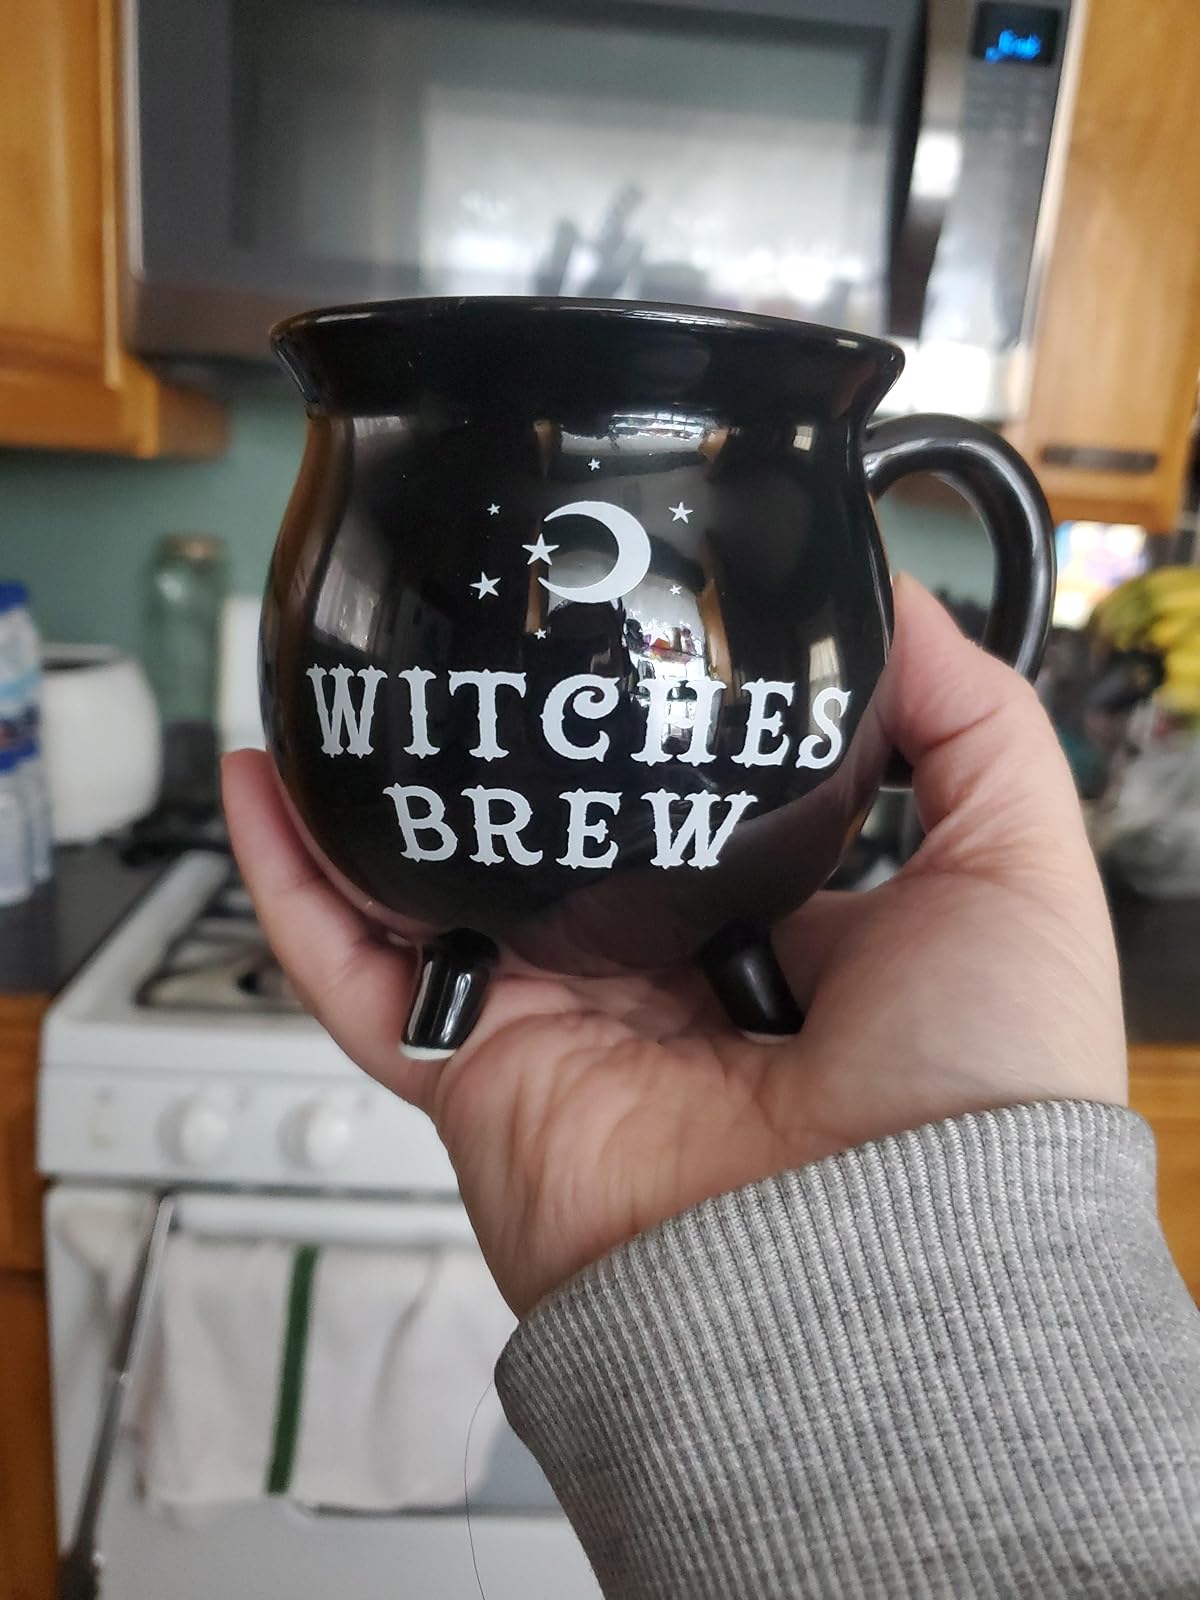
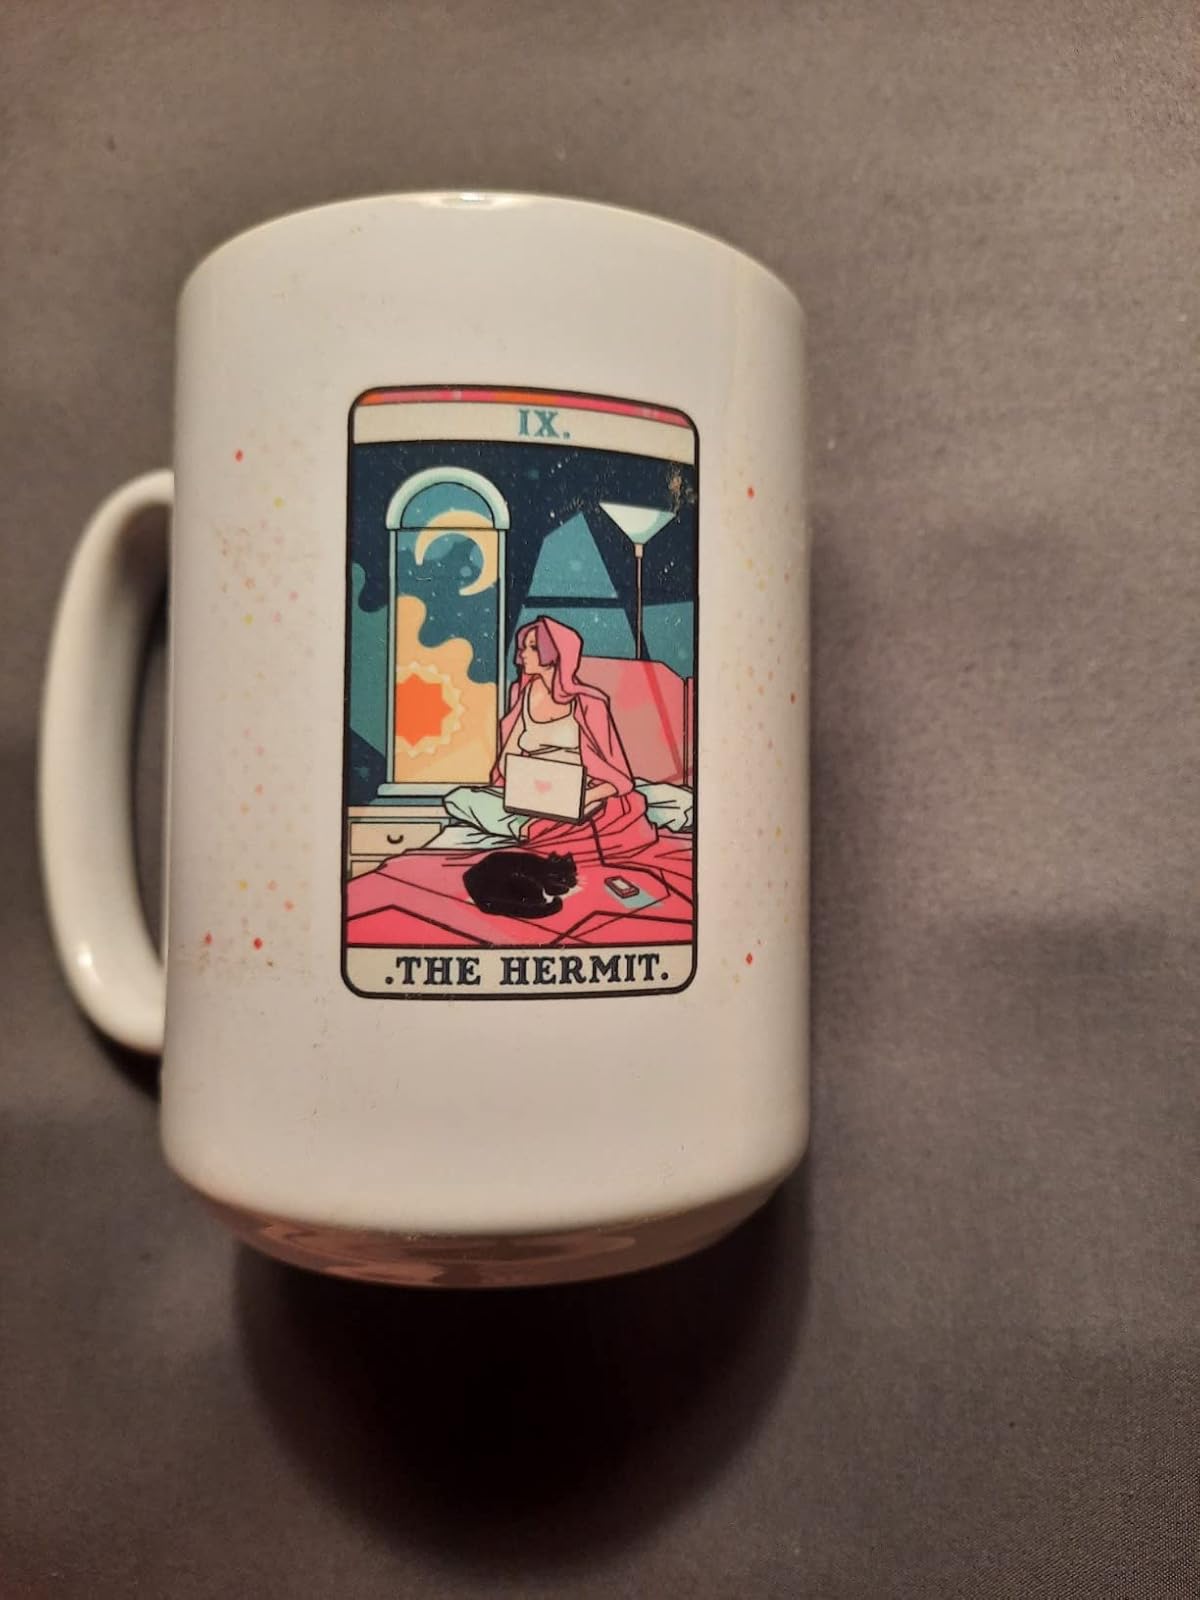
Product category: items_mug
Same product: no